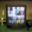
Label: television